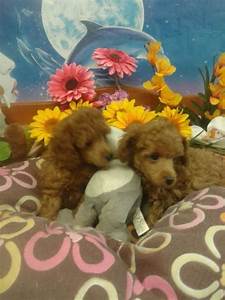
Label: cane